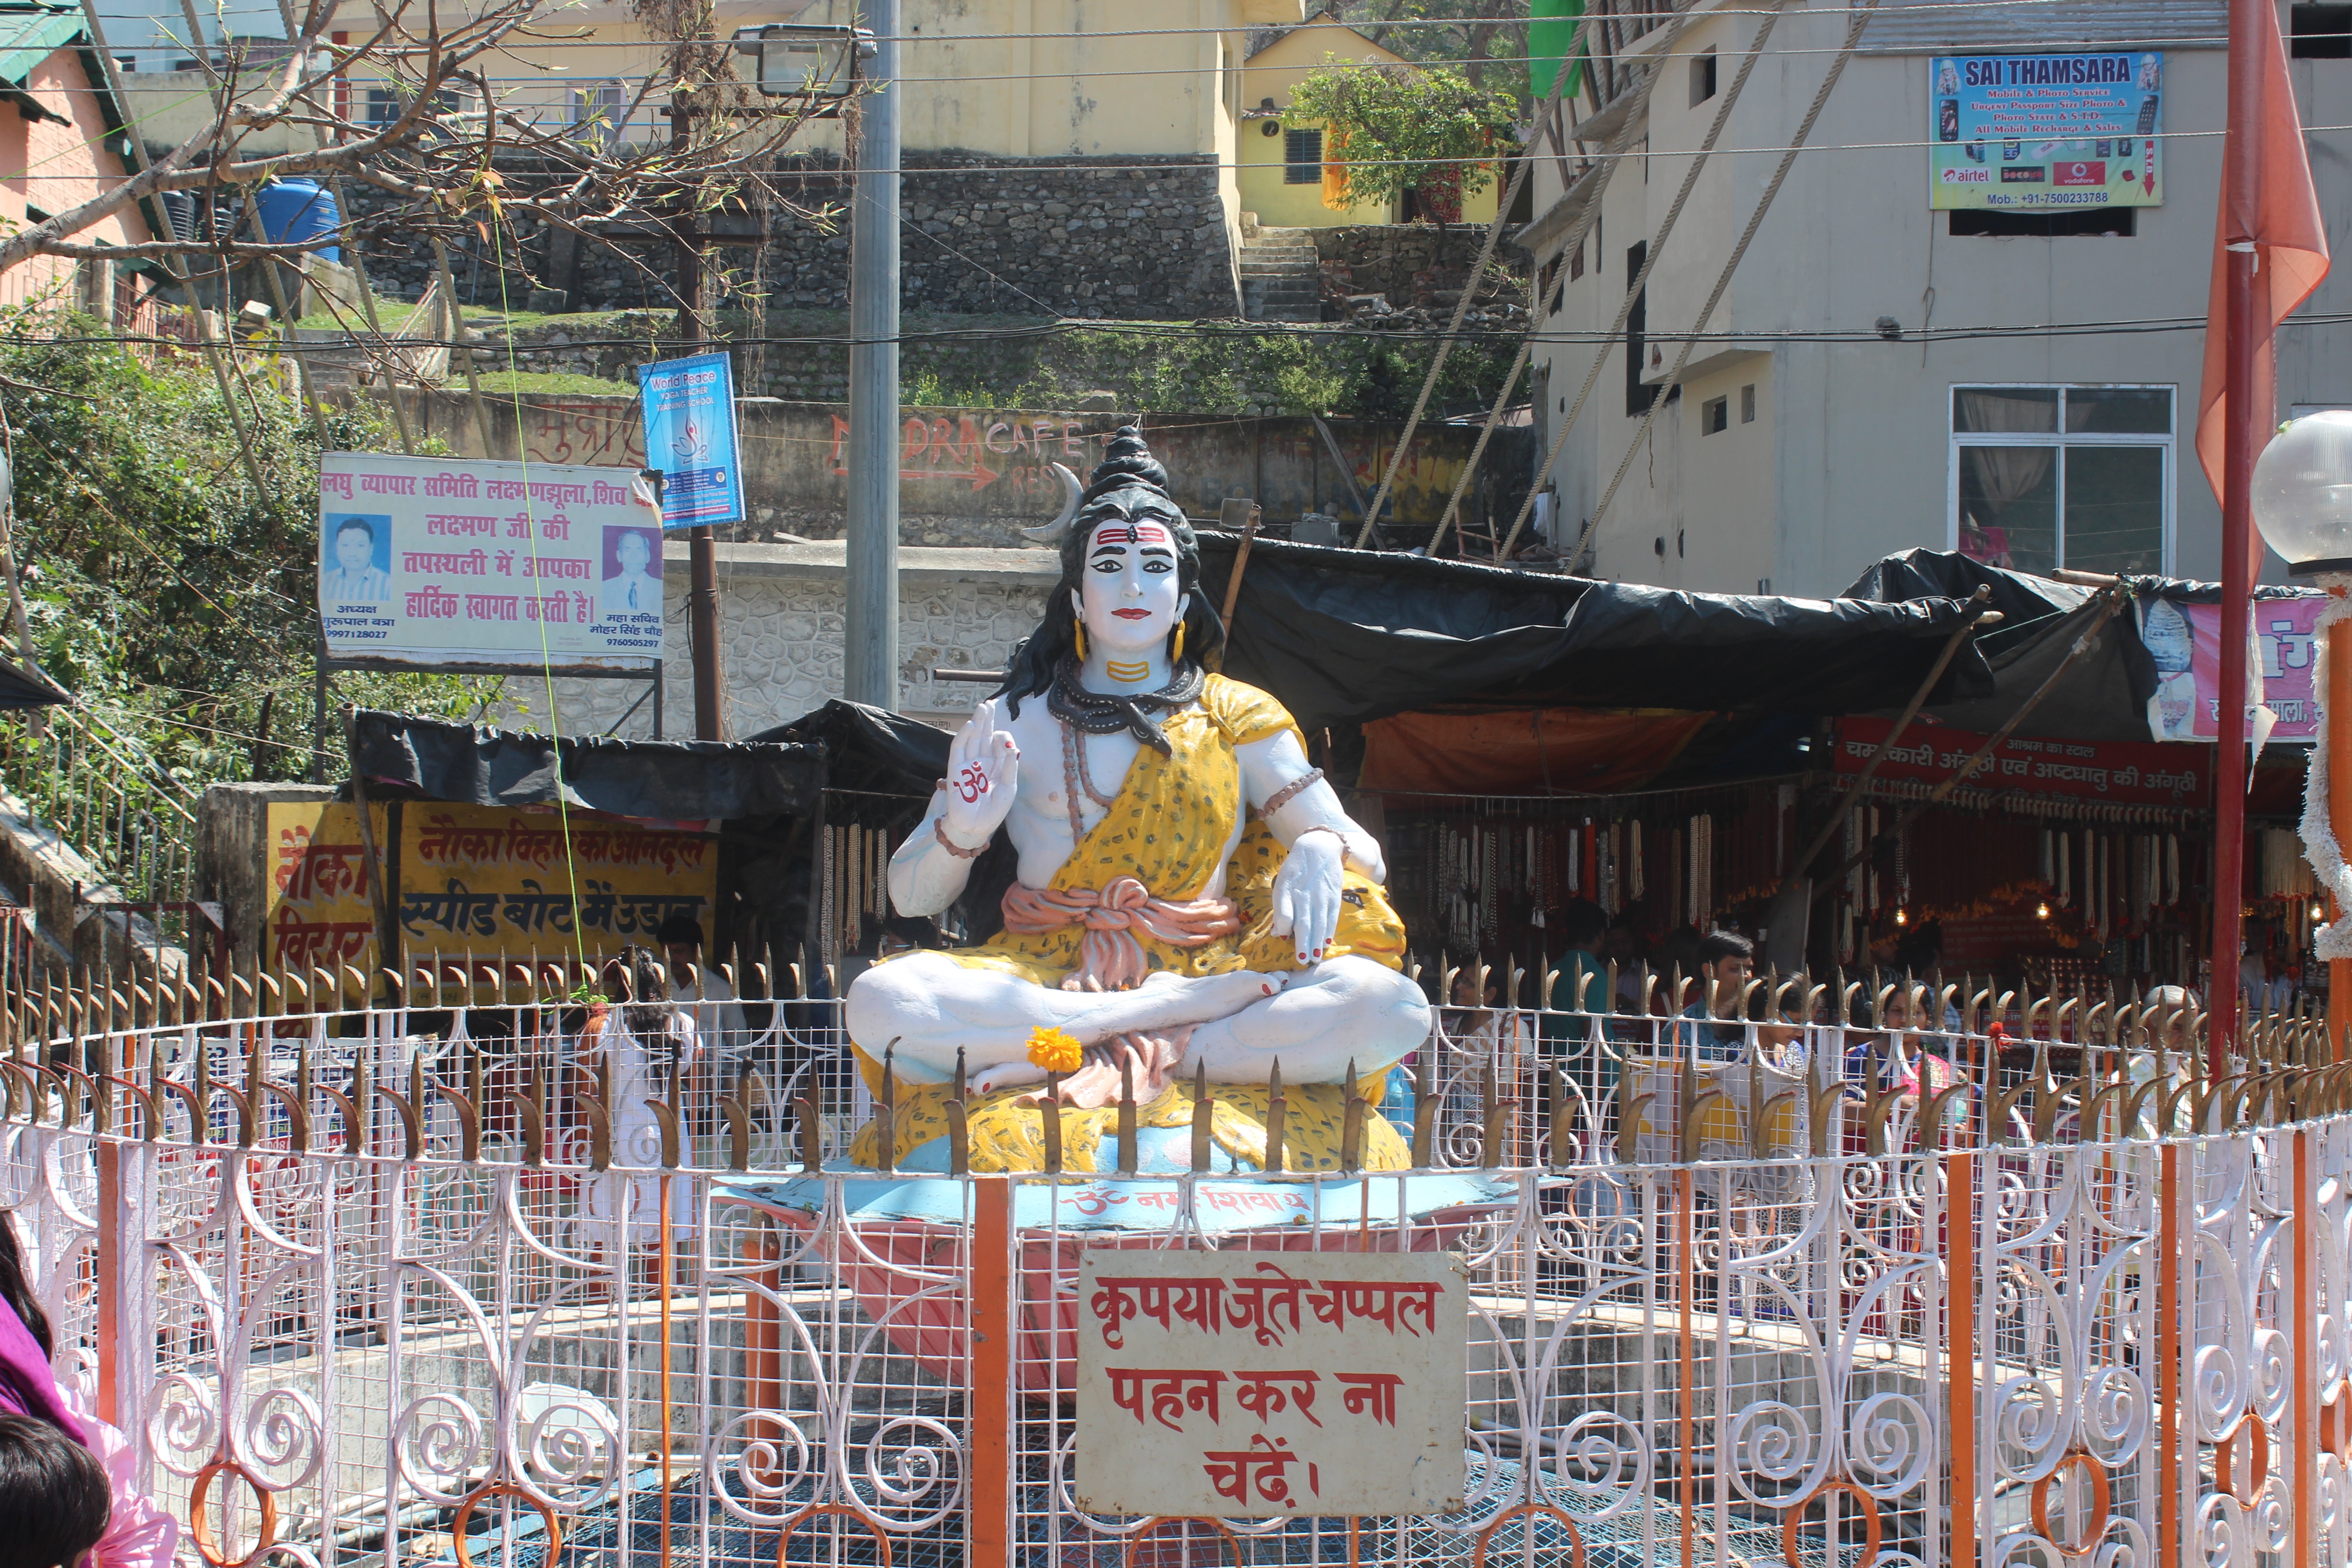
statue, carnival, amusement park, festival, hindu, fair, god, rishikesh, uttarkhand, hari om, relgion